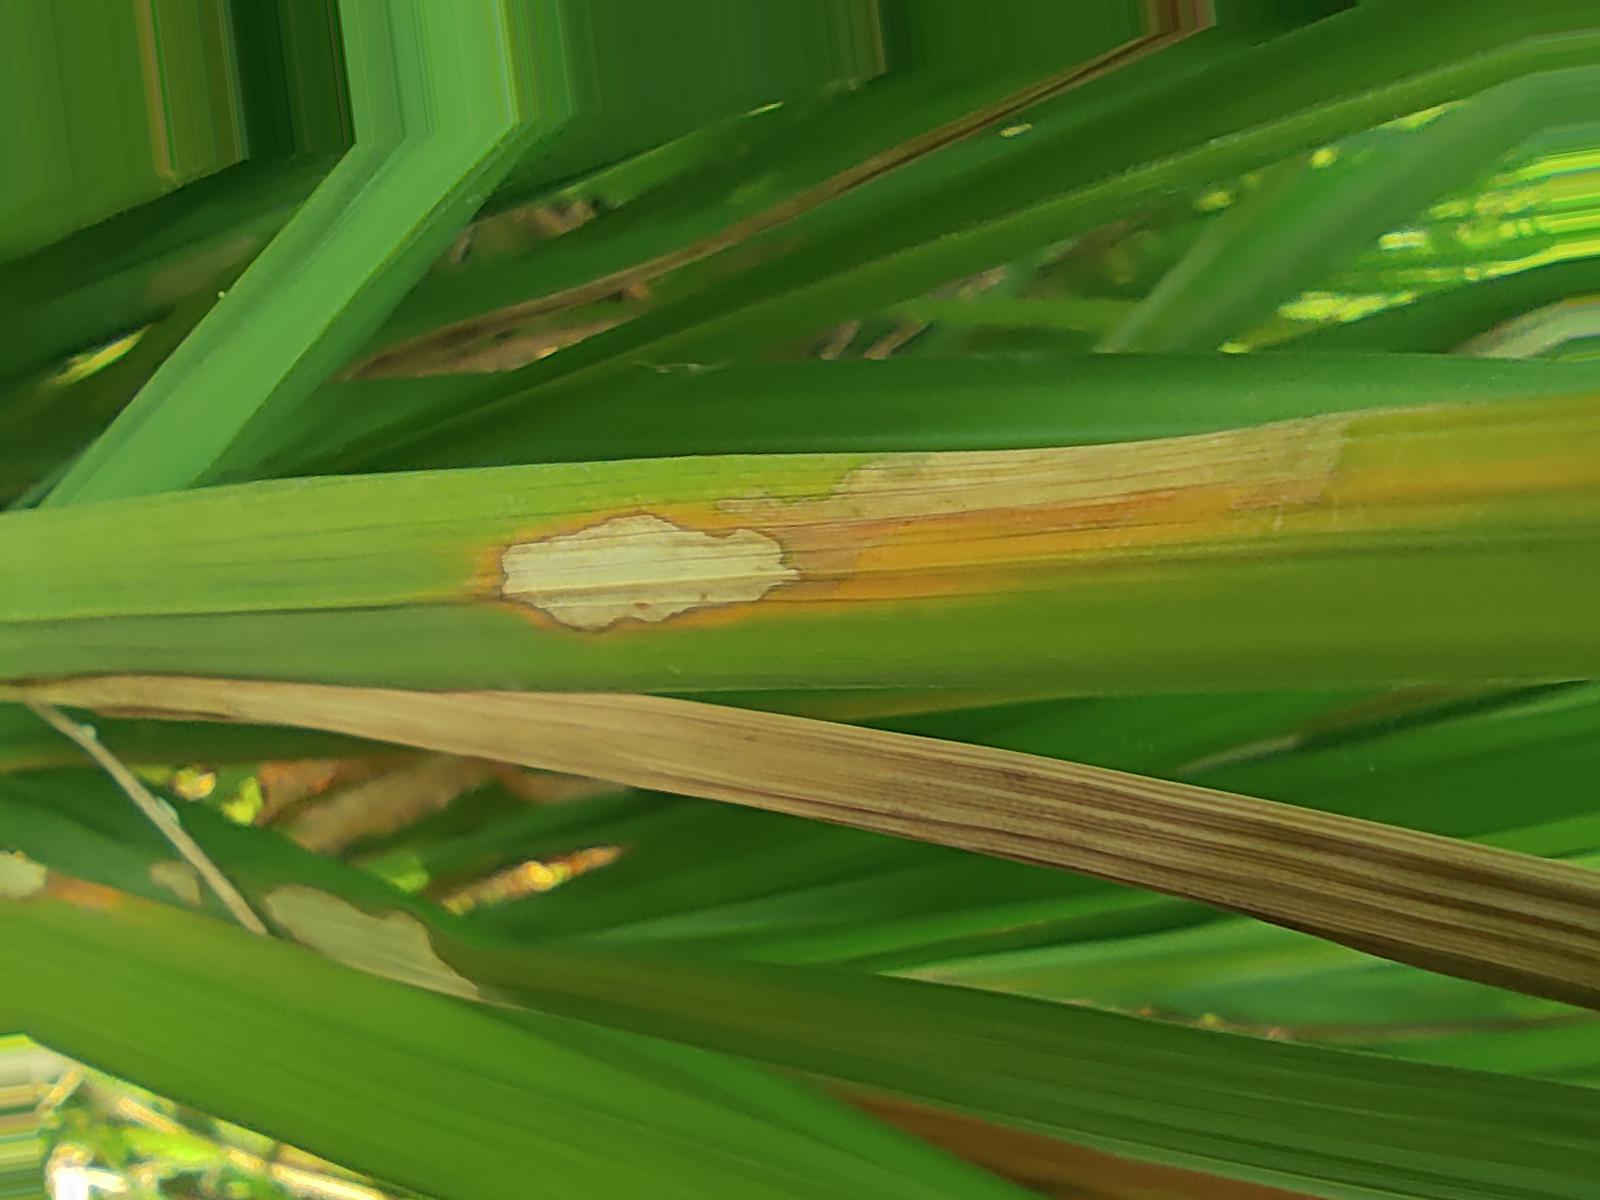
Nhãn: Bệnh Đốm Vằn ( Khô vằn ) ( Sheath Blight )